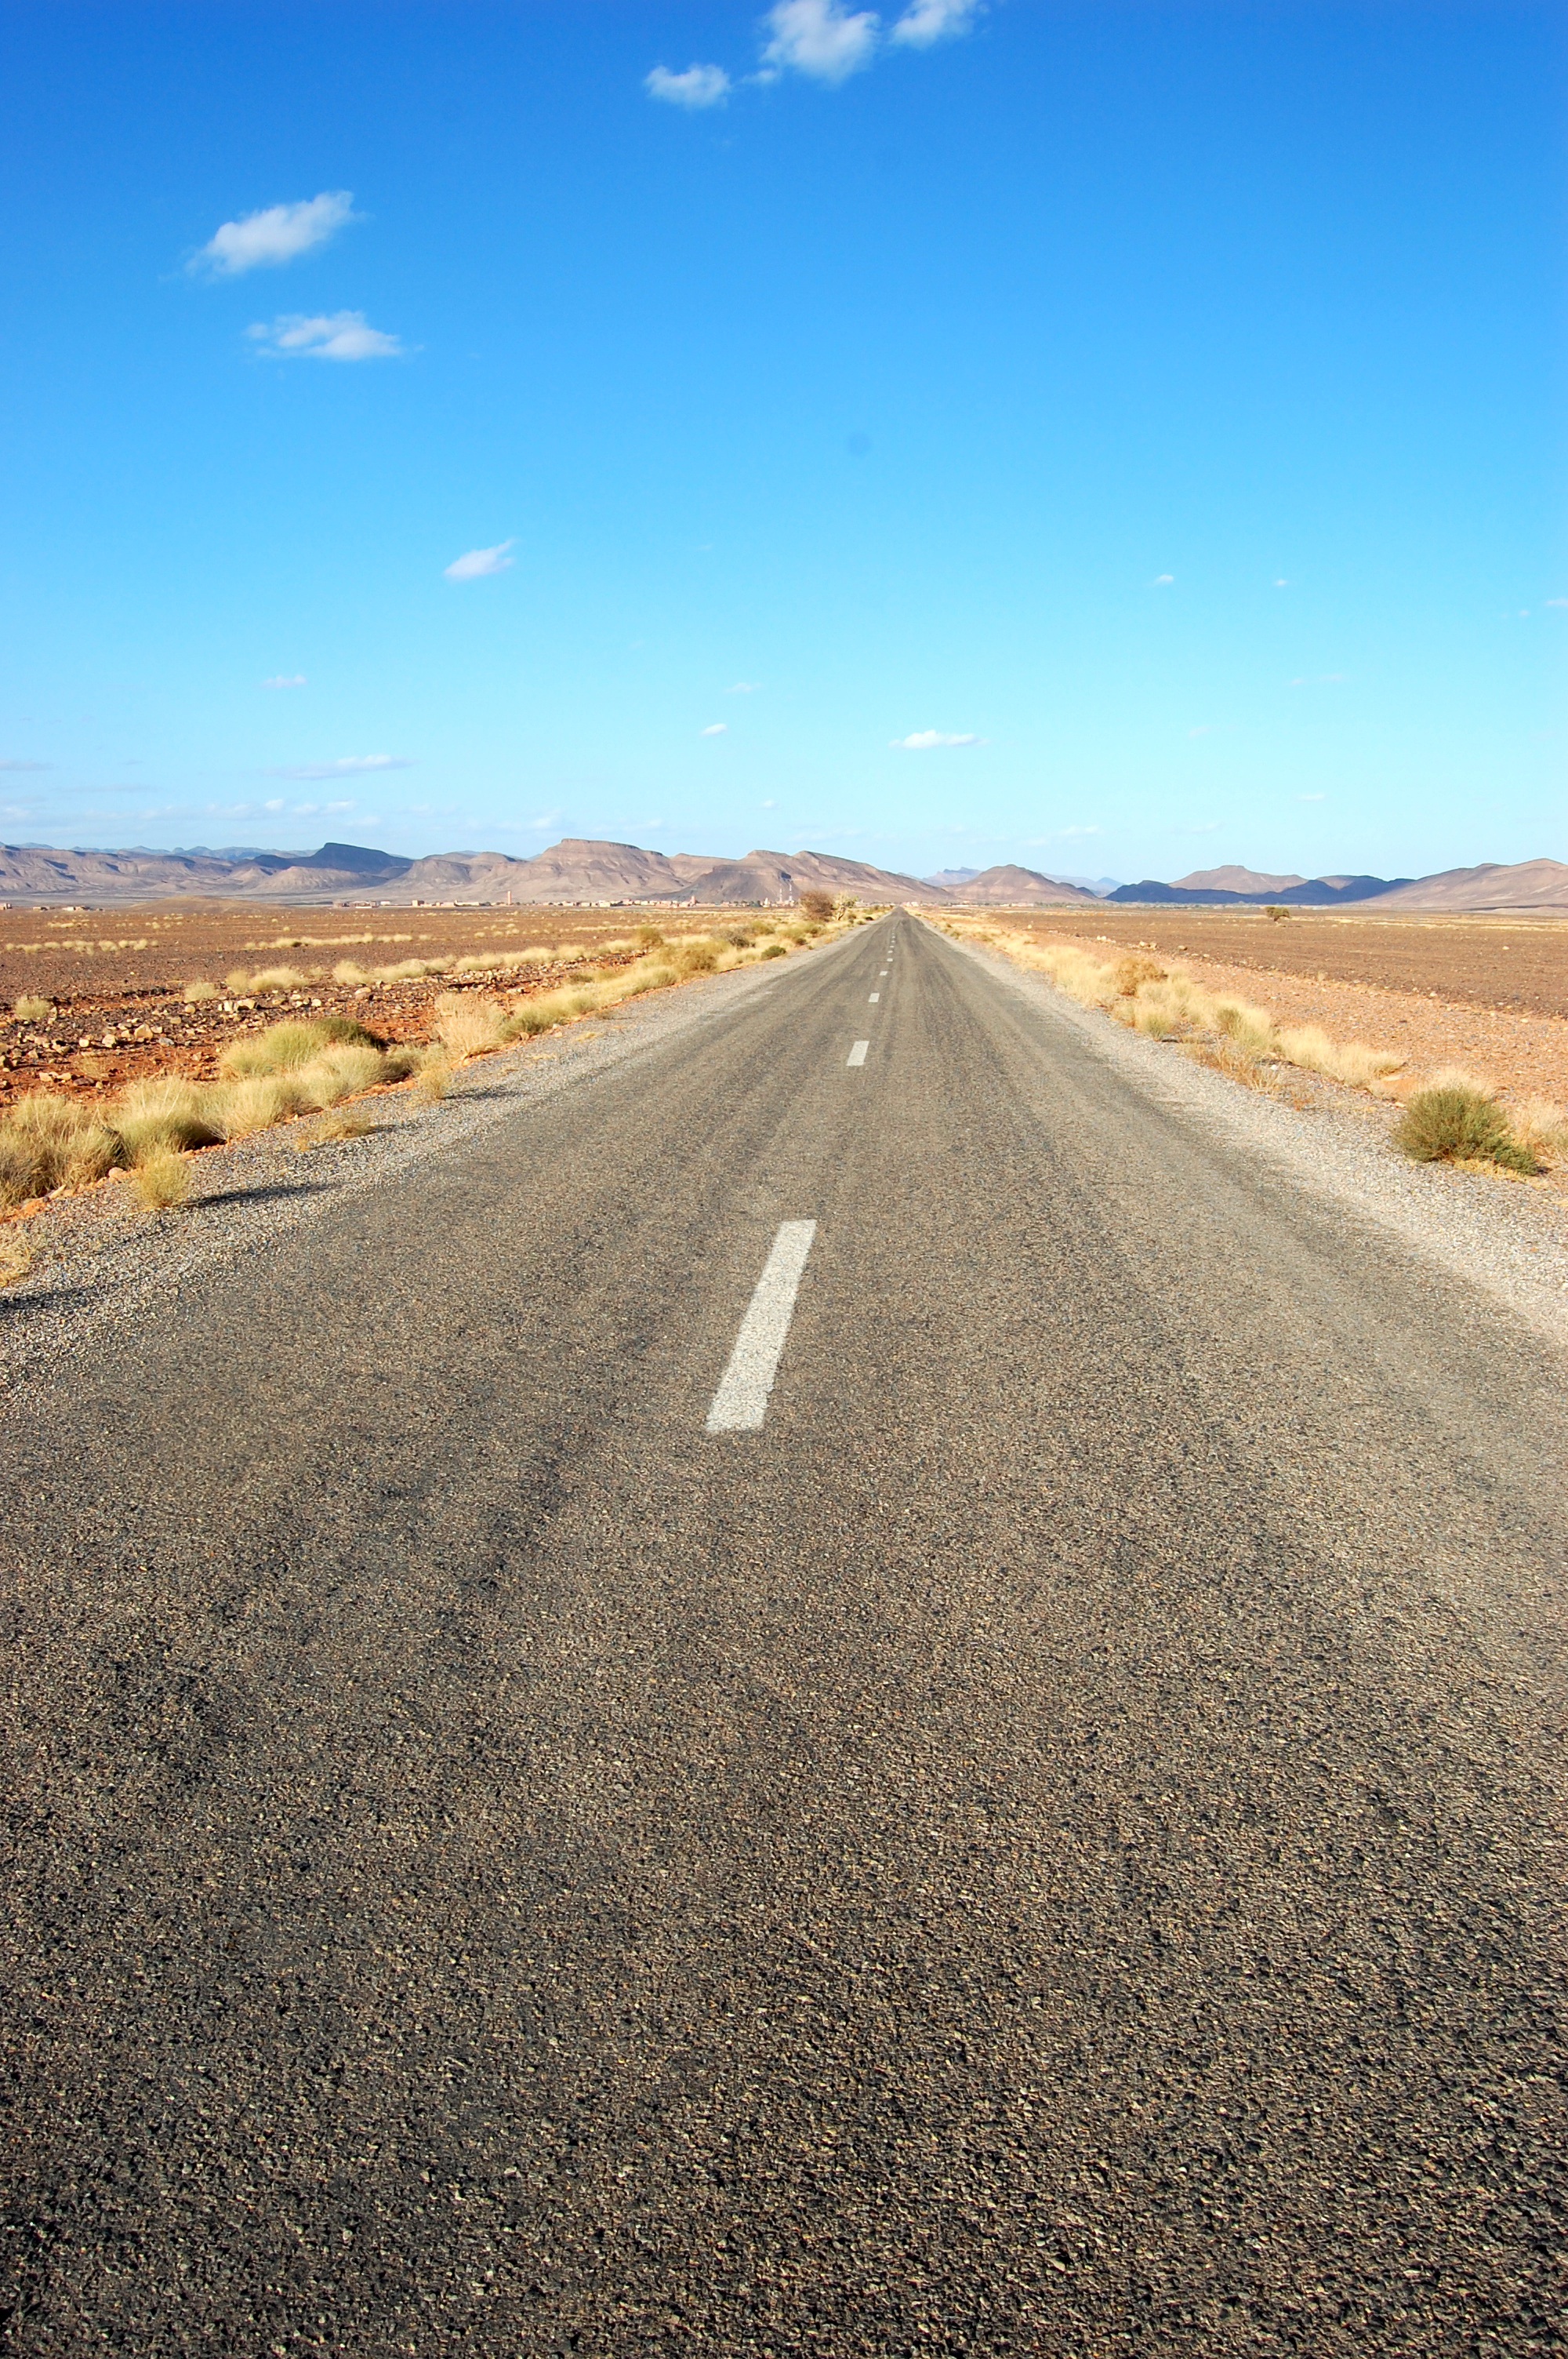
landscape, sand, horizon, road, field, prairie, desert, escape, view, highway, asphalt, travel, dirt road, soil, tourism, plain, road trip, expedition, roadway, infrastructure, plateau, way, steppe, the path, road surface, the horizon, far away, natural environment, aeolian landform, nonbuilding structure